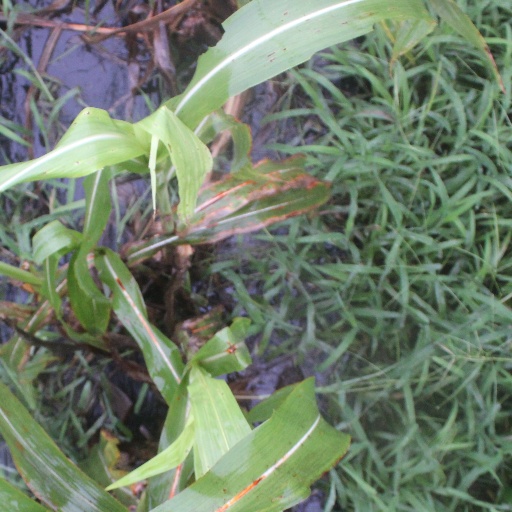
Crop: sorghum